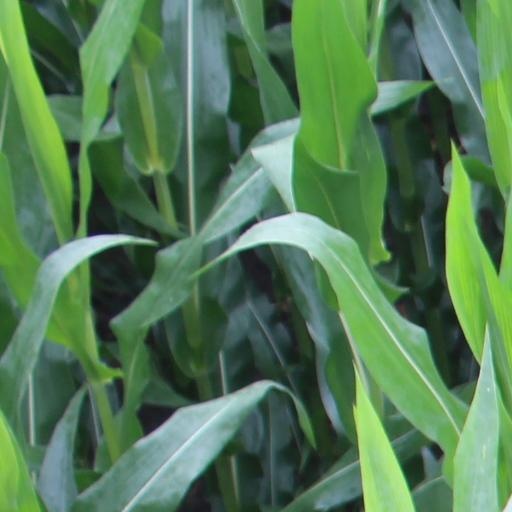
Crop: maize; corn